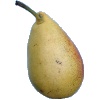
Label: Pear 2